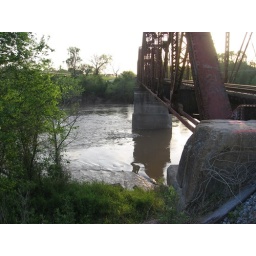
river under the bridge